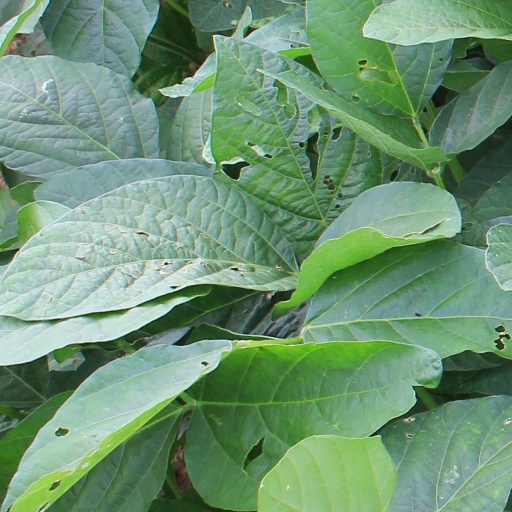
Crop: soybean